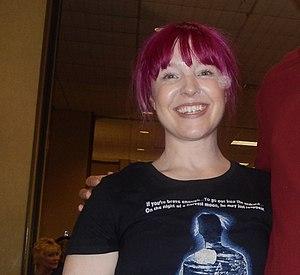
Angela Bethany Goethals, dite Angela Goethals, est une actrice américaine née le 20 mai 1977 à New York, dans l'État de New York, aux.